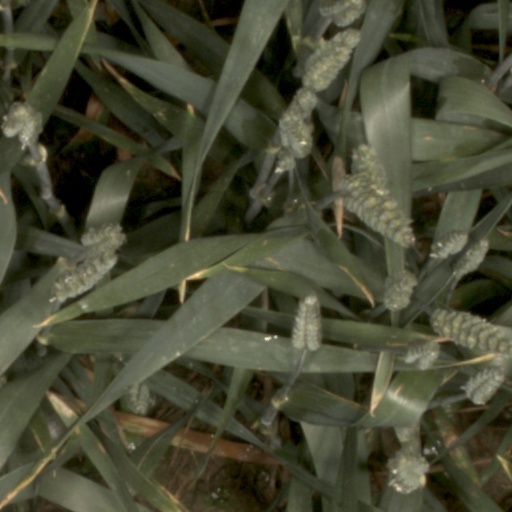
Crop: wheat